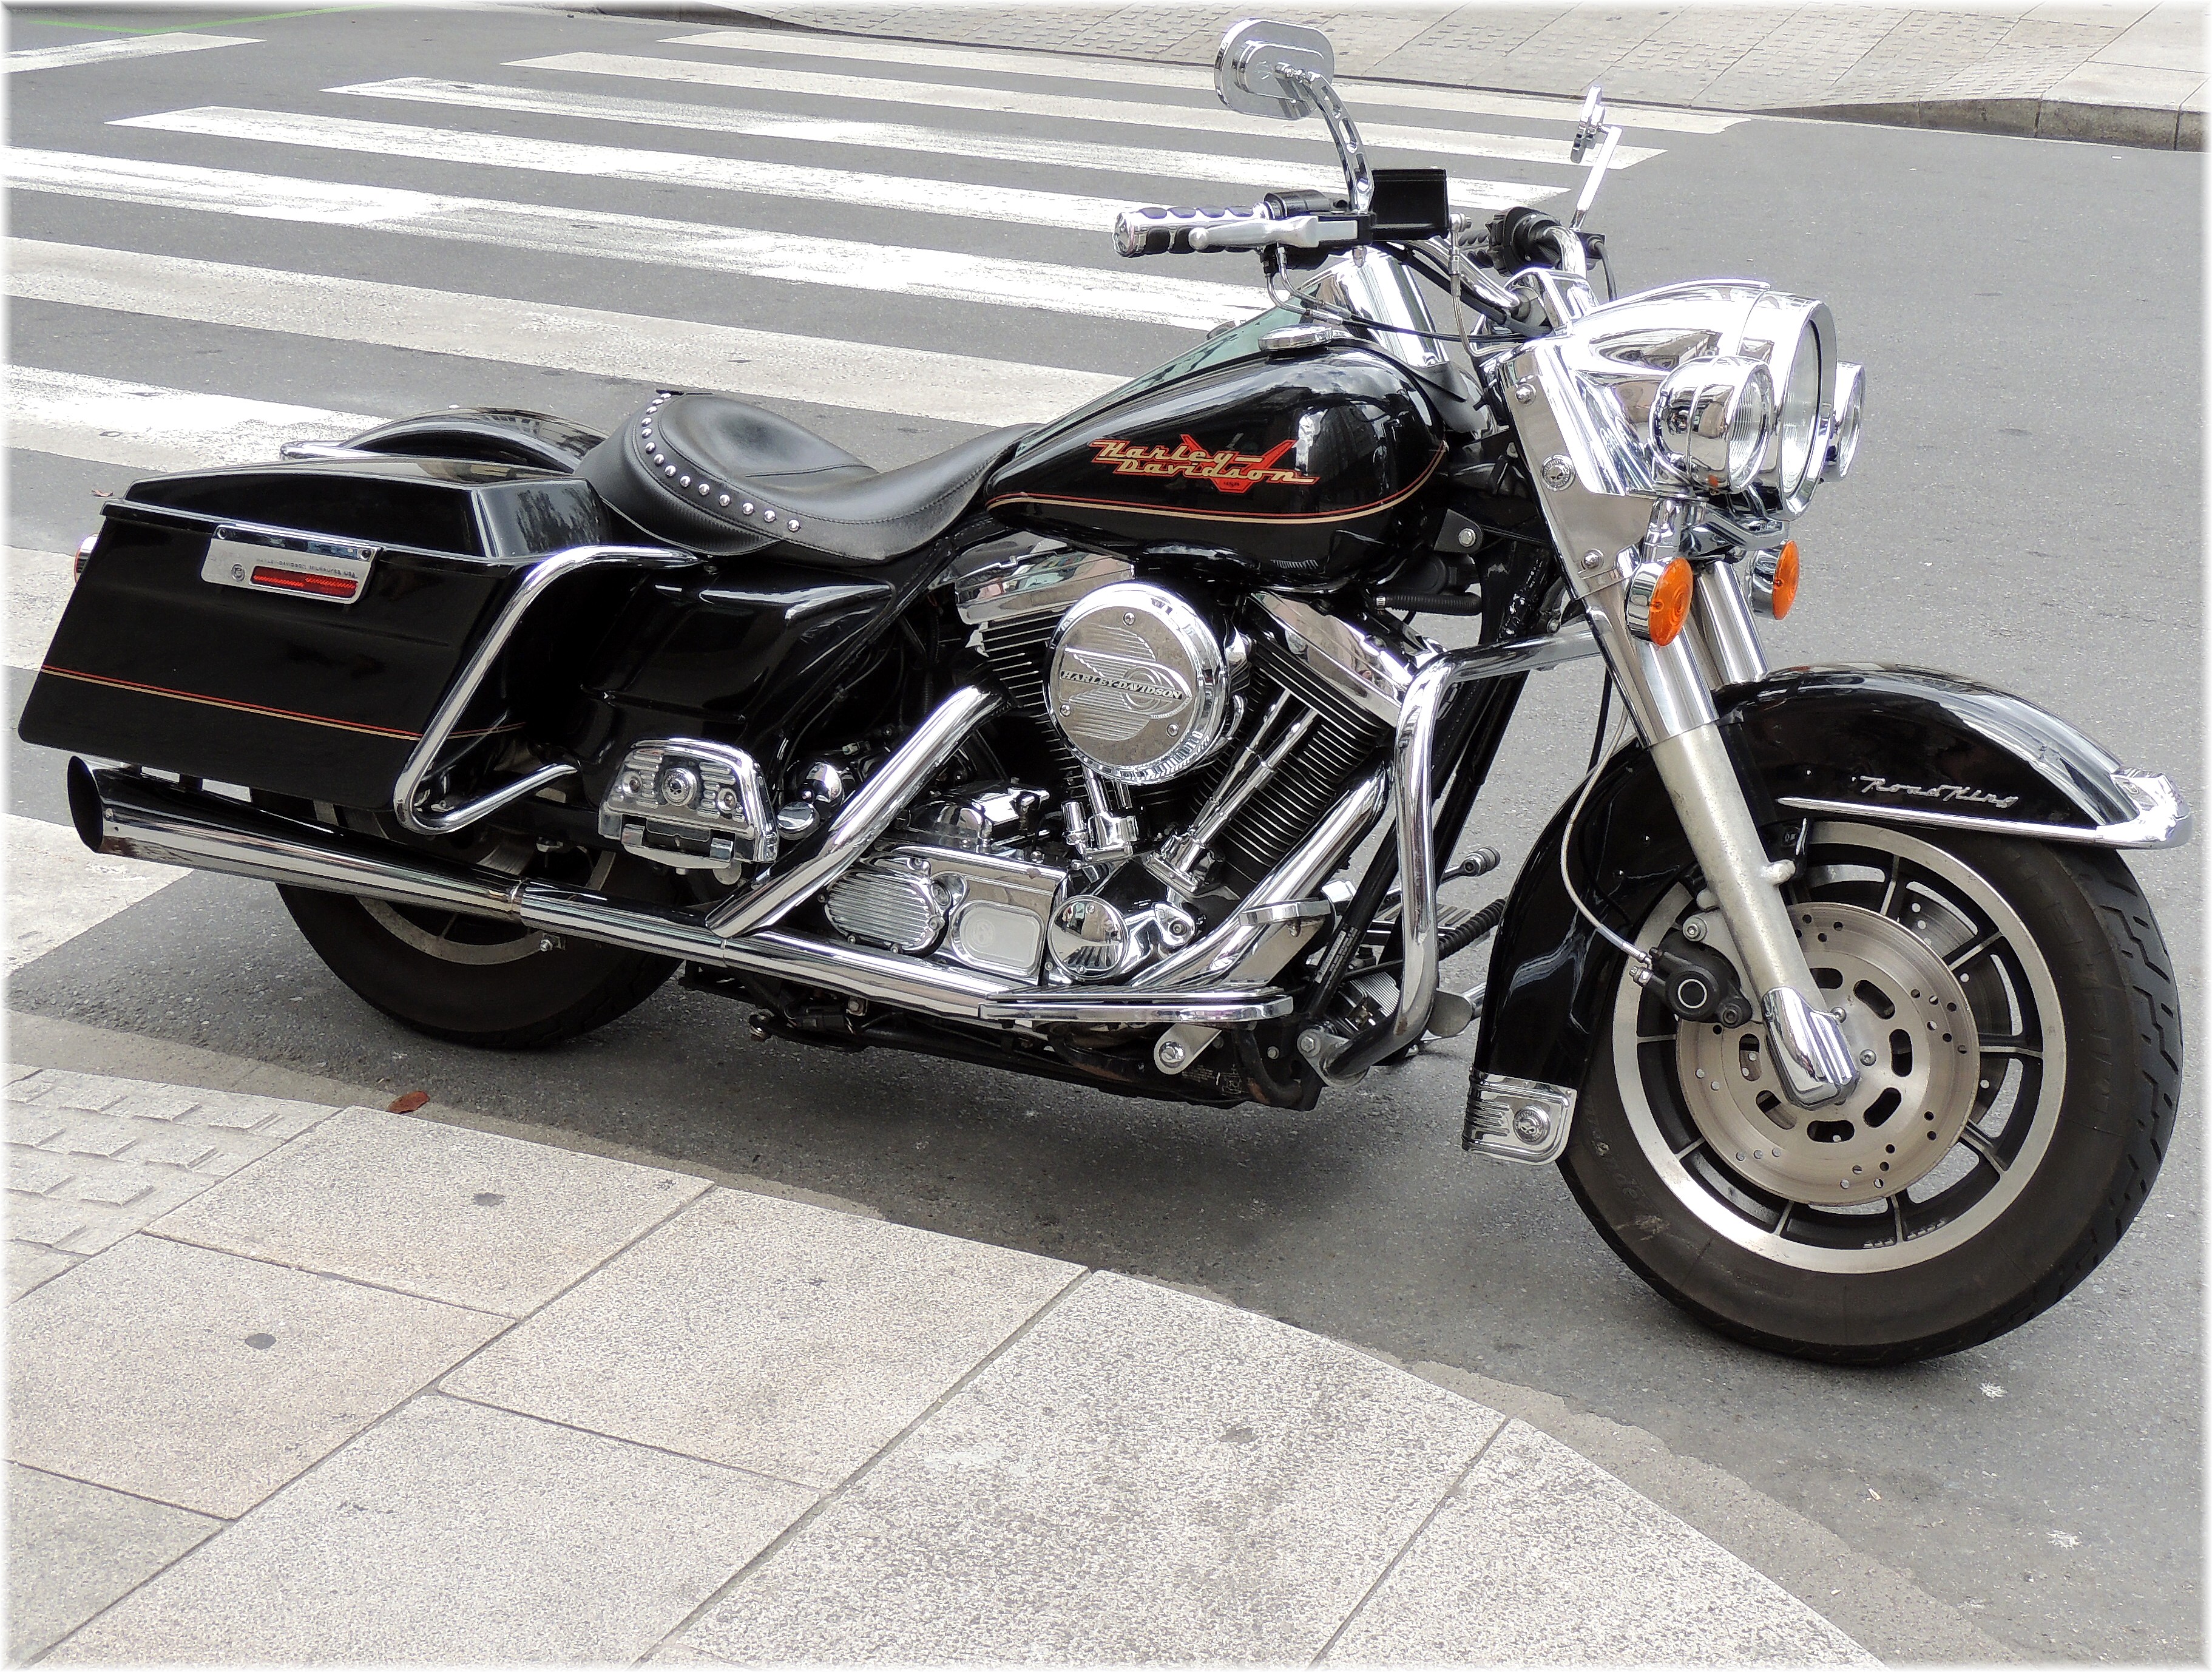
car, wheel, europe, vehicle, motorcycle, metal, motor vehicle, spain, espagne, machines, motor, europa, galicia, mygearandme, harleydavidson, espana, harley, galiza, vehiculos, maquinas, corunna, galice, lacoruna, motos, cruiser, acoru a, motorcycling, motocicletas, dosruedas, duasrodascoru a, land vehicle, automobile make, automotive exterior